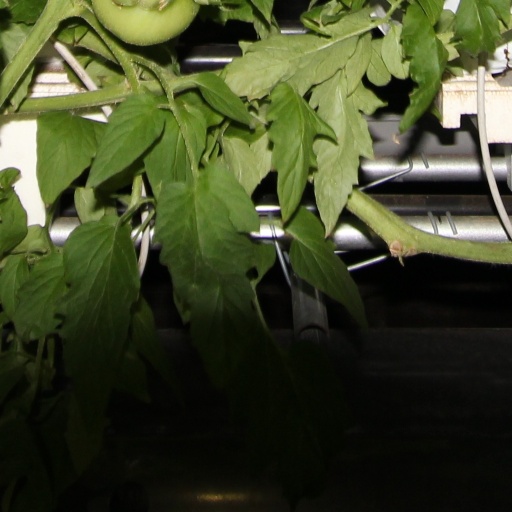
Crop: tomato